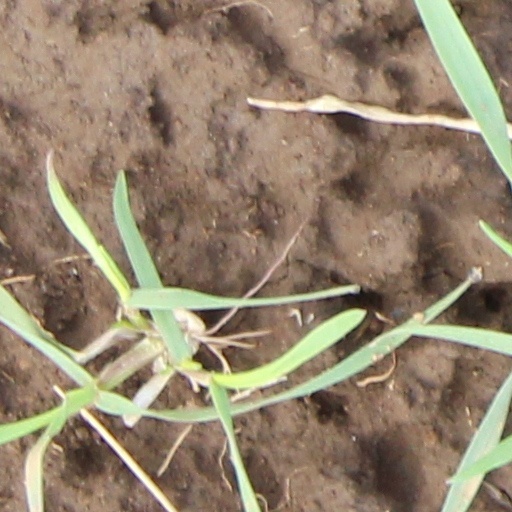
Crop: wheat